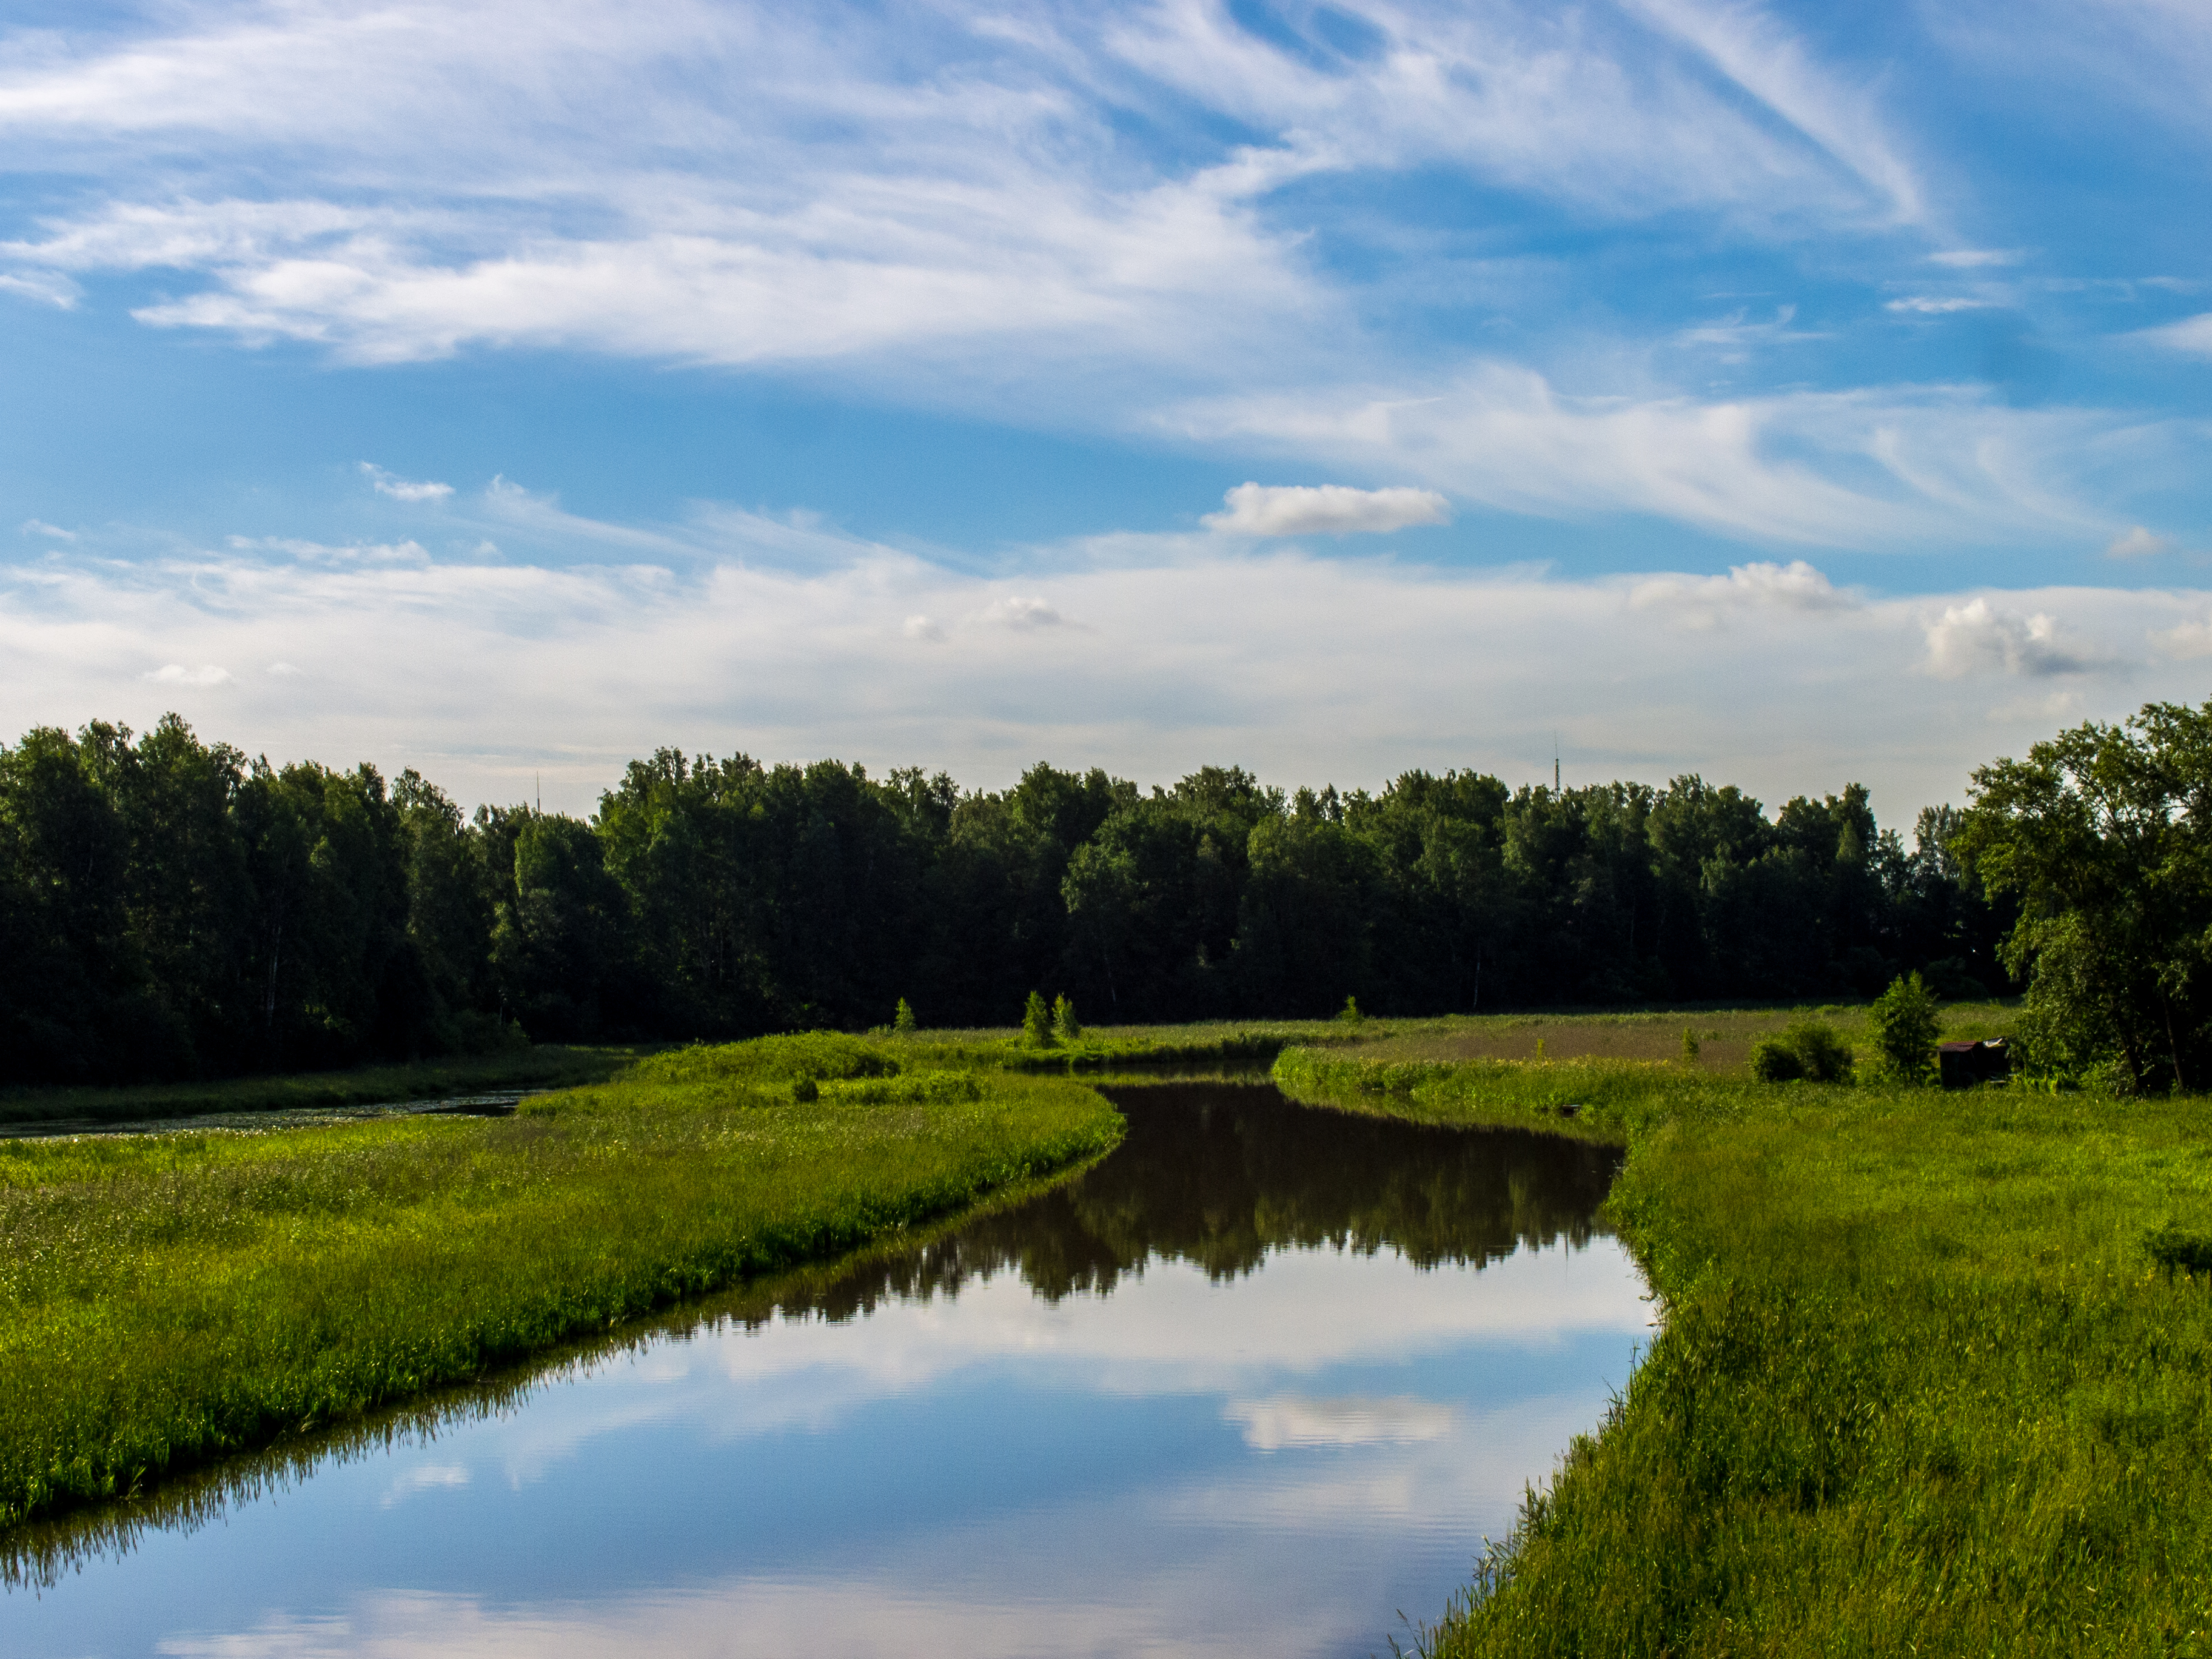
natural, natural landscape, sky, nature, reflection, water, natural environment, green, cloud, water resources, river, nature reserve, tree, bank, grassland, grass, pond, lake, floodplain, pasture, rural area, waterway, watercourse, wetland, landscape, marsh, meadow, fen, summer, cumulus, lacustrine plain, plant, reservoir, horizon, polder, plain, land lot, meteorological phenomenon, field, forest, riparian forest, channel